Ivanka Trump

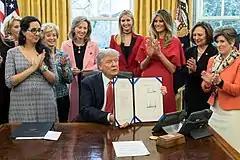
Trump (fourth from right) attending the signing ceremony for the INSPIRE Women Act on February 28, 2017, in the Oval Office of the White House

In January 2016, Trump praised her father in a radio ad that aired in the early voting states of Iowa and New Hampshire. She appeared by his side following the results of early voting states in 2016, in particular briefly speaking in South Carolina. She was not able to vote in the New York primary in April 2016 because she had missed the October 2015 deadline to change her registration to Republican.